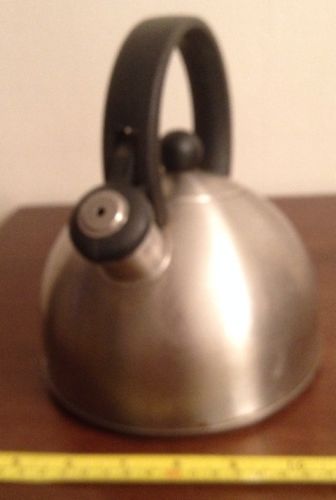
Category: kettle